Aja (entertainer)

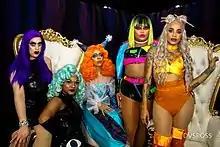
Haus of Aja (Janelle No5, Momo Shade, Aja, Kandy Muse and Dahlia Sin) at DragCon 2018

Aja began doing drag in Manhattan at age 16, participating in contests at Posh Bar, the Stonewall Inn, Metropolitan Bar and Sugarland. She was announced as one of 14 contestants for the ninth season of "RuPaul's Drag Race" on February 2, 2017. Aja placed ninth that season and subsequently returned to participate in the third season of "RuPaul's Drag Race All Stars". Aja was eliminated during the fifth episode of "All Stars 3", but she returned in the following episode to compete for a chance to win re-entry to the competition. Another contestant, Morgan McMichaels, rejoined instead, which placed Aja seventh overall.